1964 Australian Tourist Trophy

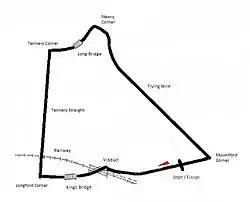
Layout of the Longford Circuit (1953-1968)

The 1964 Australian Tourist Trophy was a motor race staged at the Longford Circuit in Tasmania, Australia on 29 February 1964. It was the eighth annual Australian Tourist Trophy race. The race was open to sports cars as defined by the Confederation of Australian Motor Sport (CAMS) in its Appendix C regulations, and it was recognized by CAMS as the Australian championship for sports cars. It was won by Frank Matich driving a Lotus 19B.